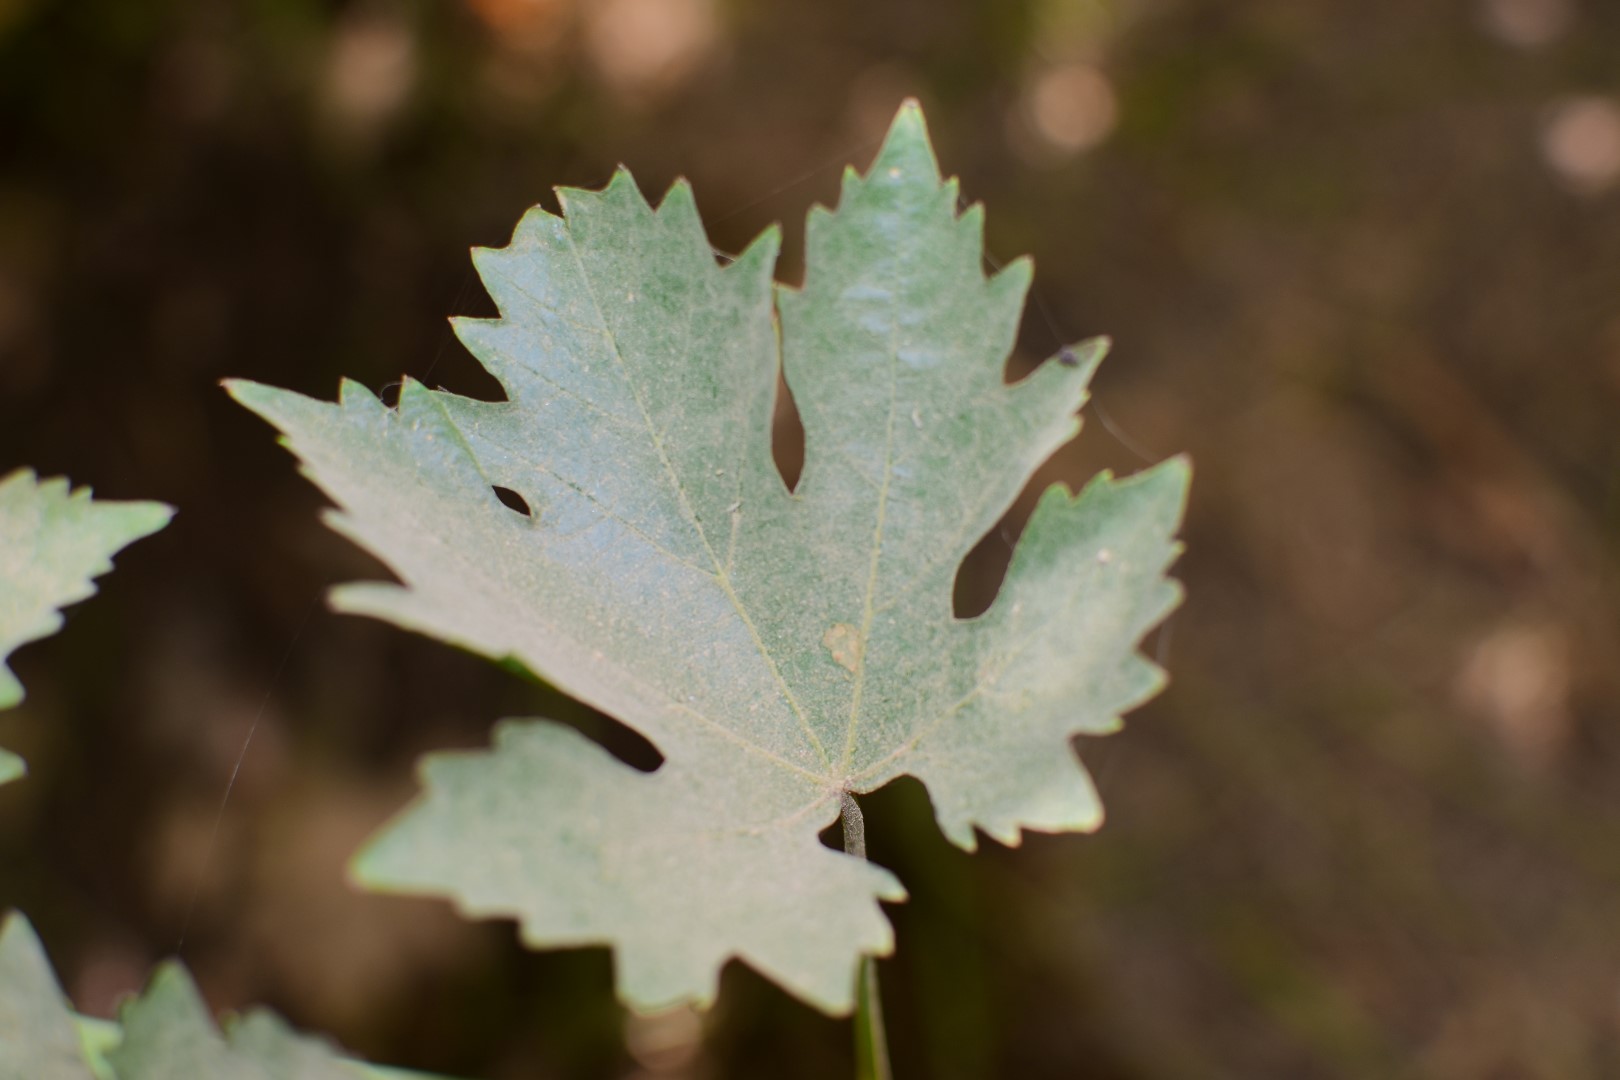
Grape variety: Riasi